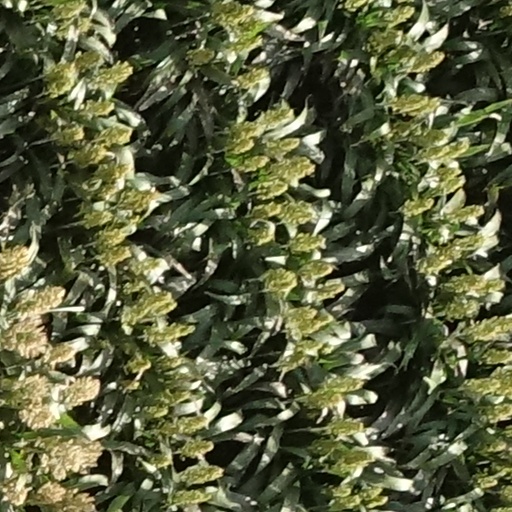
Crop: sorghum